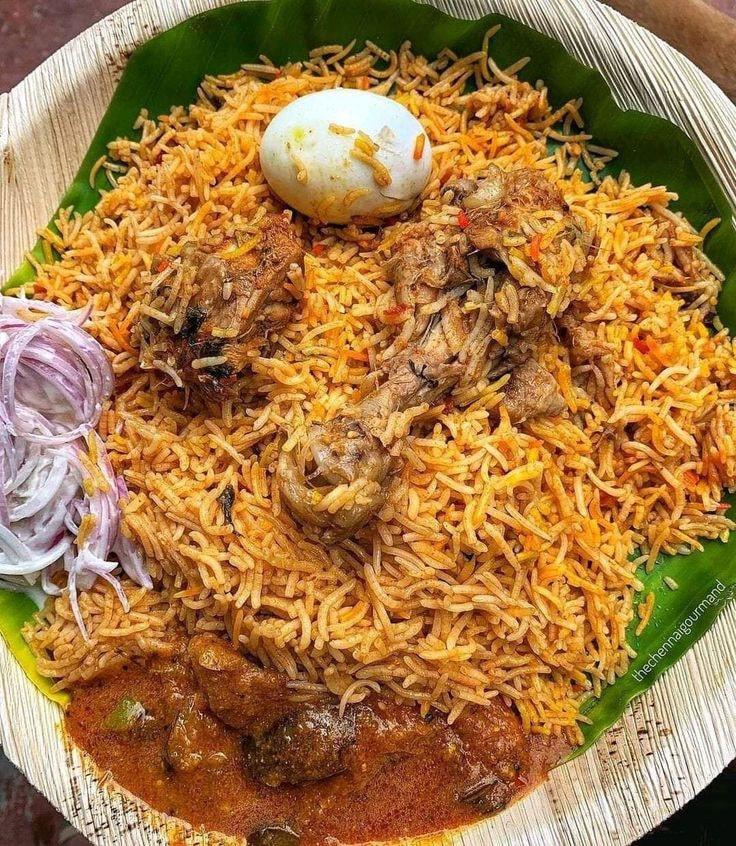
Chakula ambacho kinakaa kua wali wa nyama na mayai iliyo kando kimewekwa sahanini. Kimewekwa viungo vingi vya chakula, kuna mchuzi kando yake pia wa nyama. Kinaonekana kuwa ni chakula kitamu.